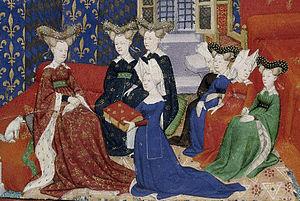
Le matrimoine culturel est l'héritage culturel légué par les générations de femmes précédentes. Bien que le terme matrimoine existe depuis le Moyen Âge pour décrire les biens hérités de la mère, il fut supplanté par la notion de patrimoine et son usage resta longtemps limité. À partir des années 2000, la notion réapparaît dans un sens nouveau sous la plume d'auteurs souhaitant insister sur le rôle des femmes dans le développement culturel.